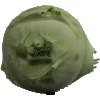
Label: Kohlrabi 1